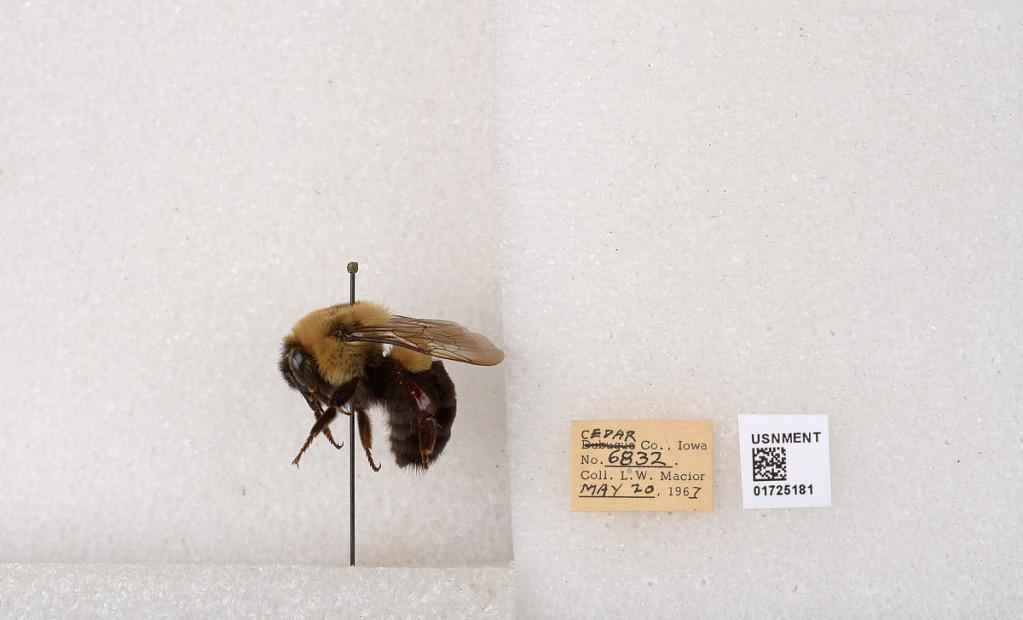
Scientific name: Bombus impatiens Cresson
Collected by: L. Macior
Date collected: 1967-5-20
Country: United States
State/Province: Iowa
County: Cedar
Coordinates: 41.7723, -91.1324